Question: What is the phone on?
Tambaya: A kan me wayar take?
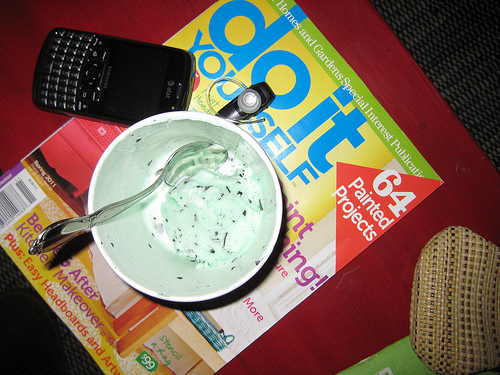
Answer: Magazine.
Amsa: Mujalla.